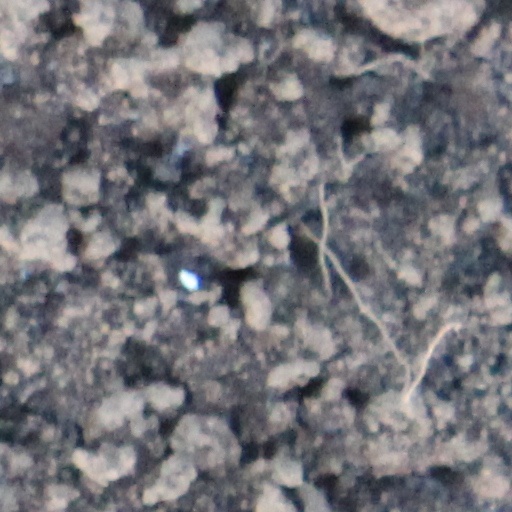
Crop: wheat